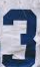
Number: 3